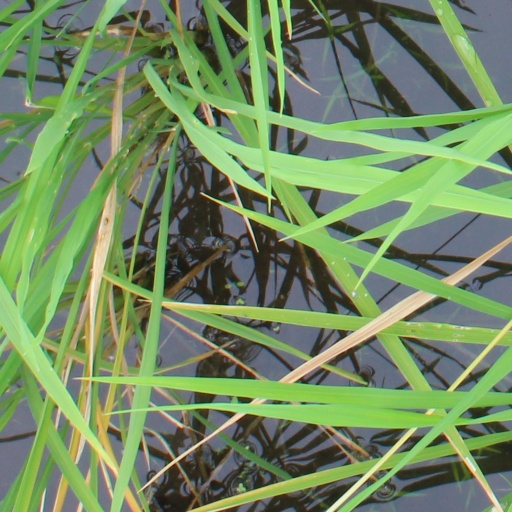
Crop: rice